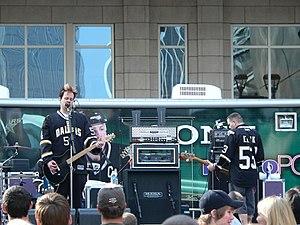
Bowling for Soup est un groupe de pop punk américain, originaire de Wichita Falls, au Texas. Il est formé en 1994 et basé à Denton, également au Texas. Ce groupe est formé de Jaret Reddick, Chris Burney, Erik Chandler et de Gary Wiseman. Ils sont signés les labels Jive/Silverstone et comptent quatre albums sous ces labels.